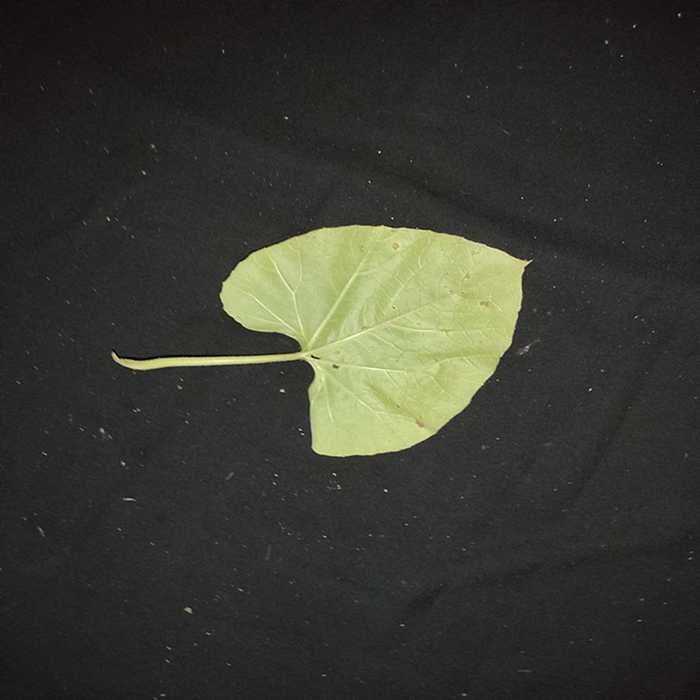
Plant: Bottle gourd
Label: Anthracnose